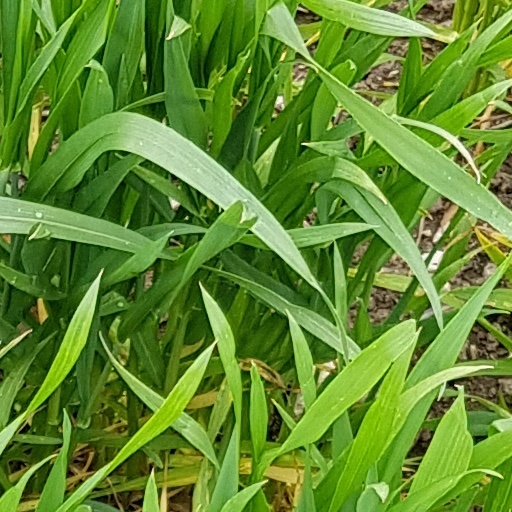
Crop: wheat